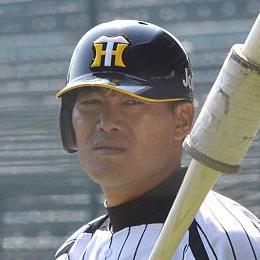
Age: 35